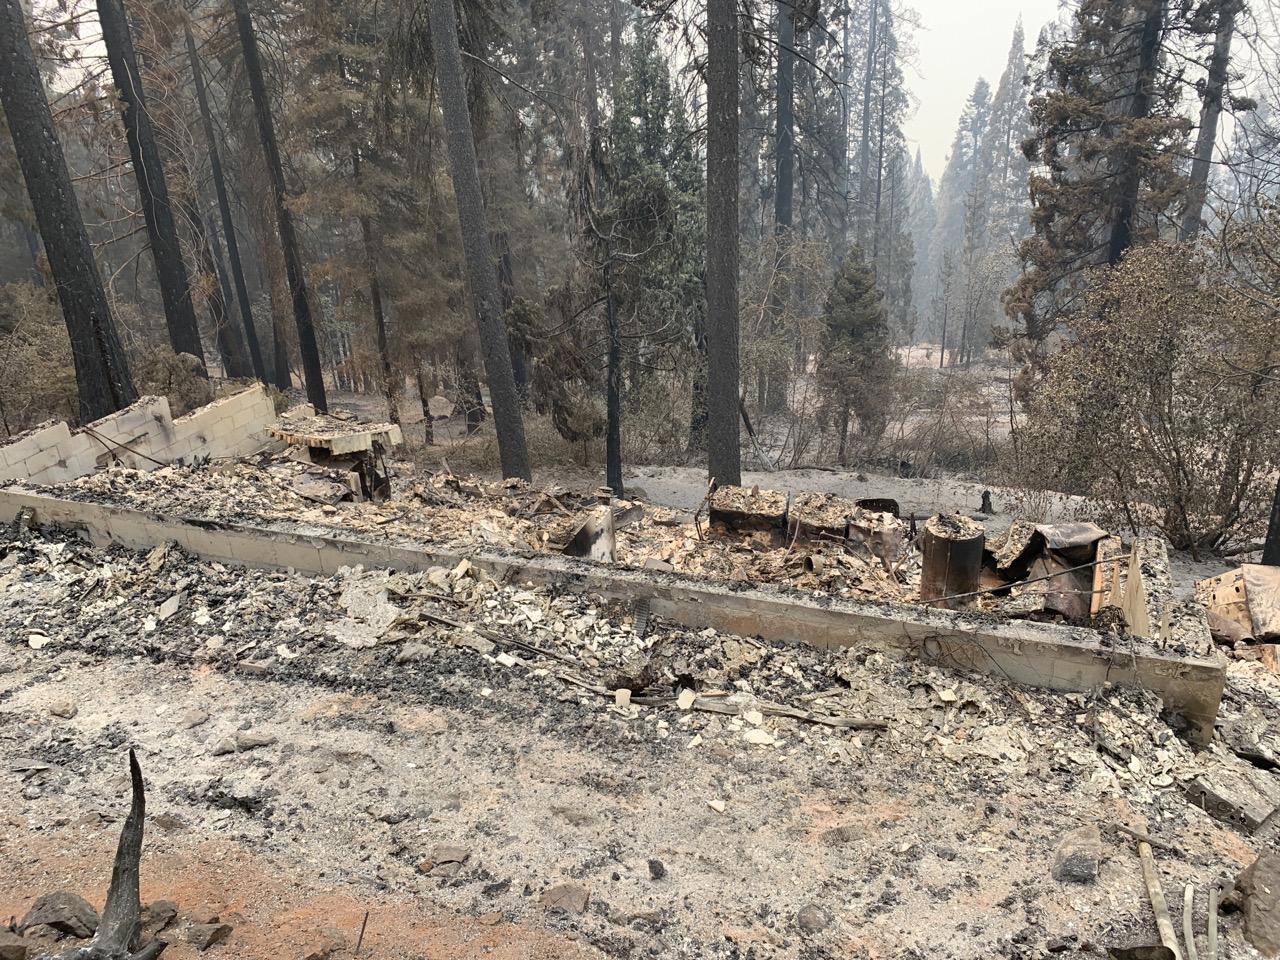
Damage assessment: destroyed